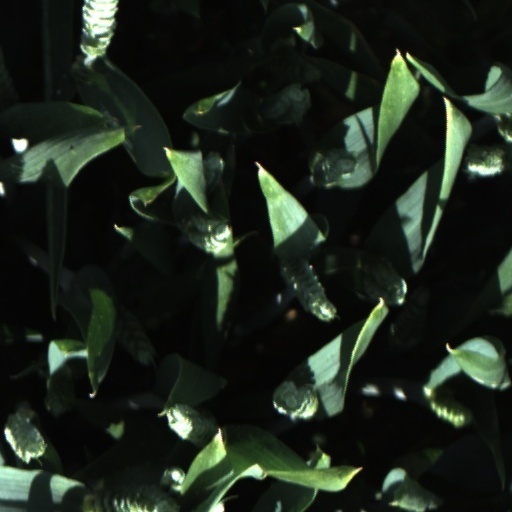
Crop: wheat